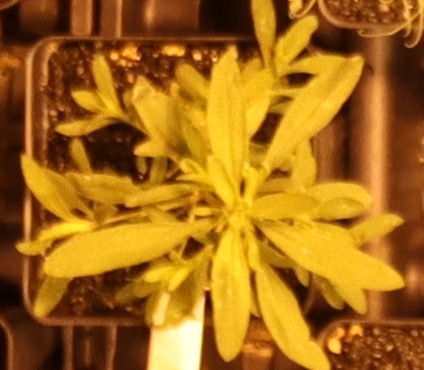
Label: Kochia